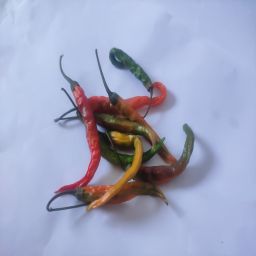
Crop: Chile Pepper
Quality: Old